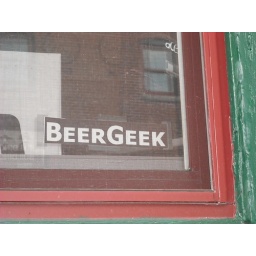
Found in a Samuel Adams brewery office window